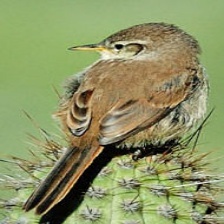
Species: AUSTRAL CANASTERO
Scientific name: ASTHENES ANTHOIDES